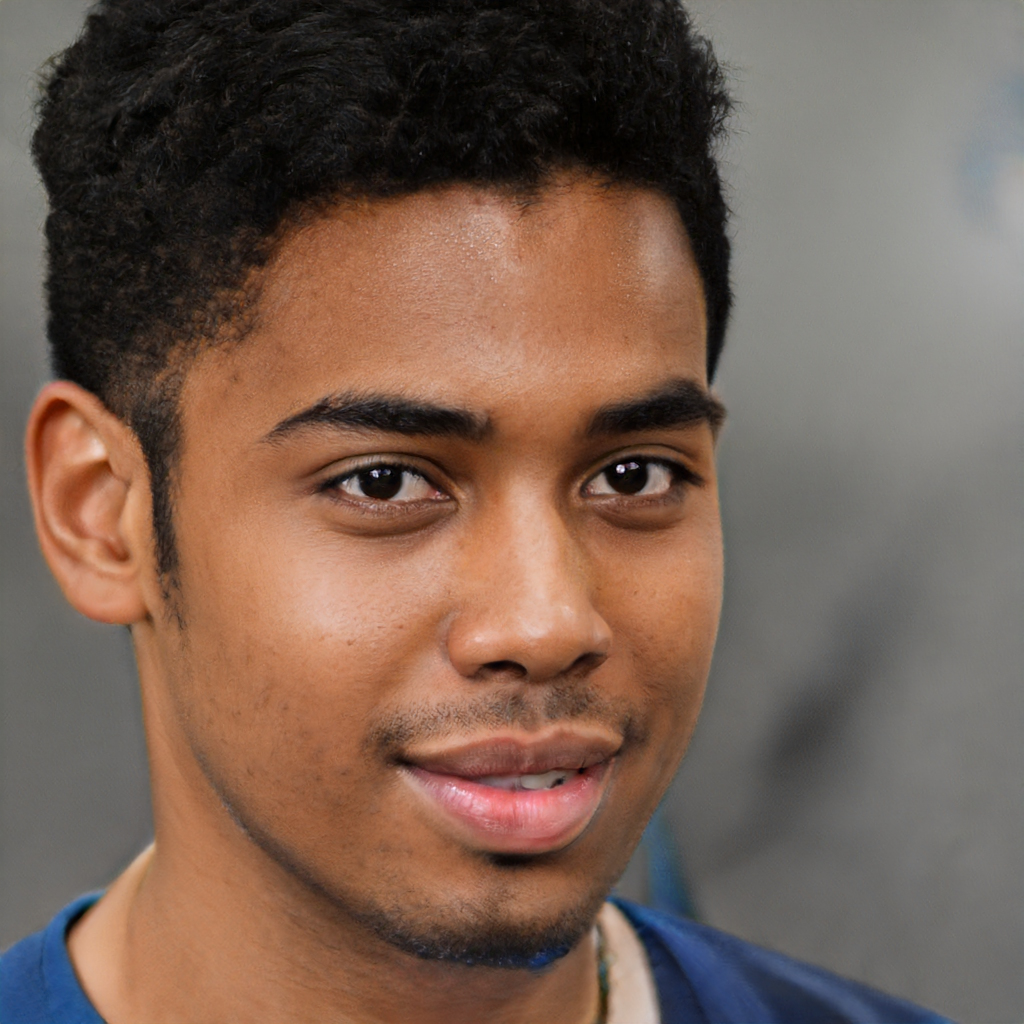
Label: Colored